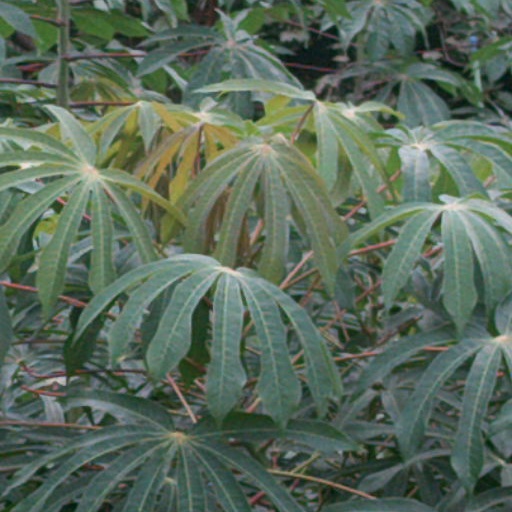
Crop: cassava